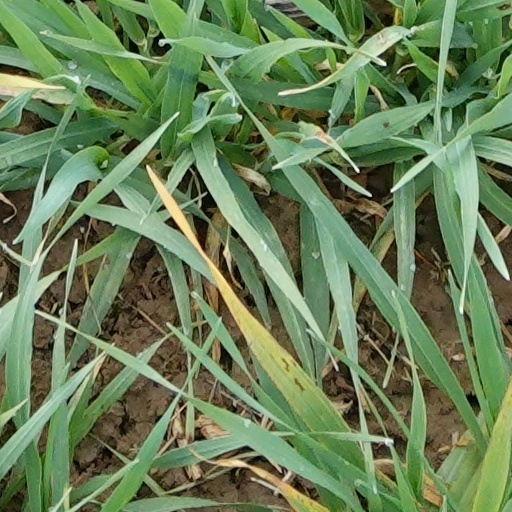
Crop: wheat